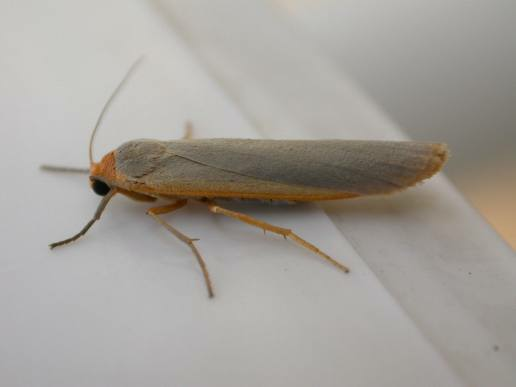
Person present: No